Yukhym Medvediev

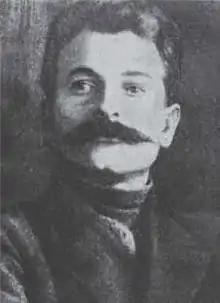
Medvedev in 1918

Yukhym Hryhorovych Medvediev (1 April 1886 – 7 June 1938) was a Ukrainian Soviet politician and the first elected chairman of the Soviet parliament in Ukraine. Medvediev was a member of various Communist parties, but in early 1930s quit his political life and committed himself to a civilian life. In January 1938 he was arrested by the State Security police and later that year shot on the grounds of being an anti-Soviet terrorist. In 1957 Medvedev was rehabilitated posthumously.